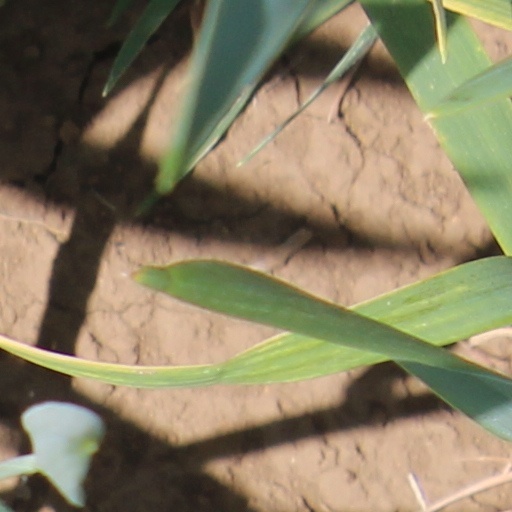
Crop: wheat